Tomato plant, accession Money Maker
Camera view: horizontal (90 deg, fisheye); turntable rotation: 330 degrees
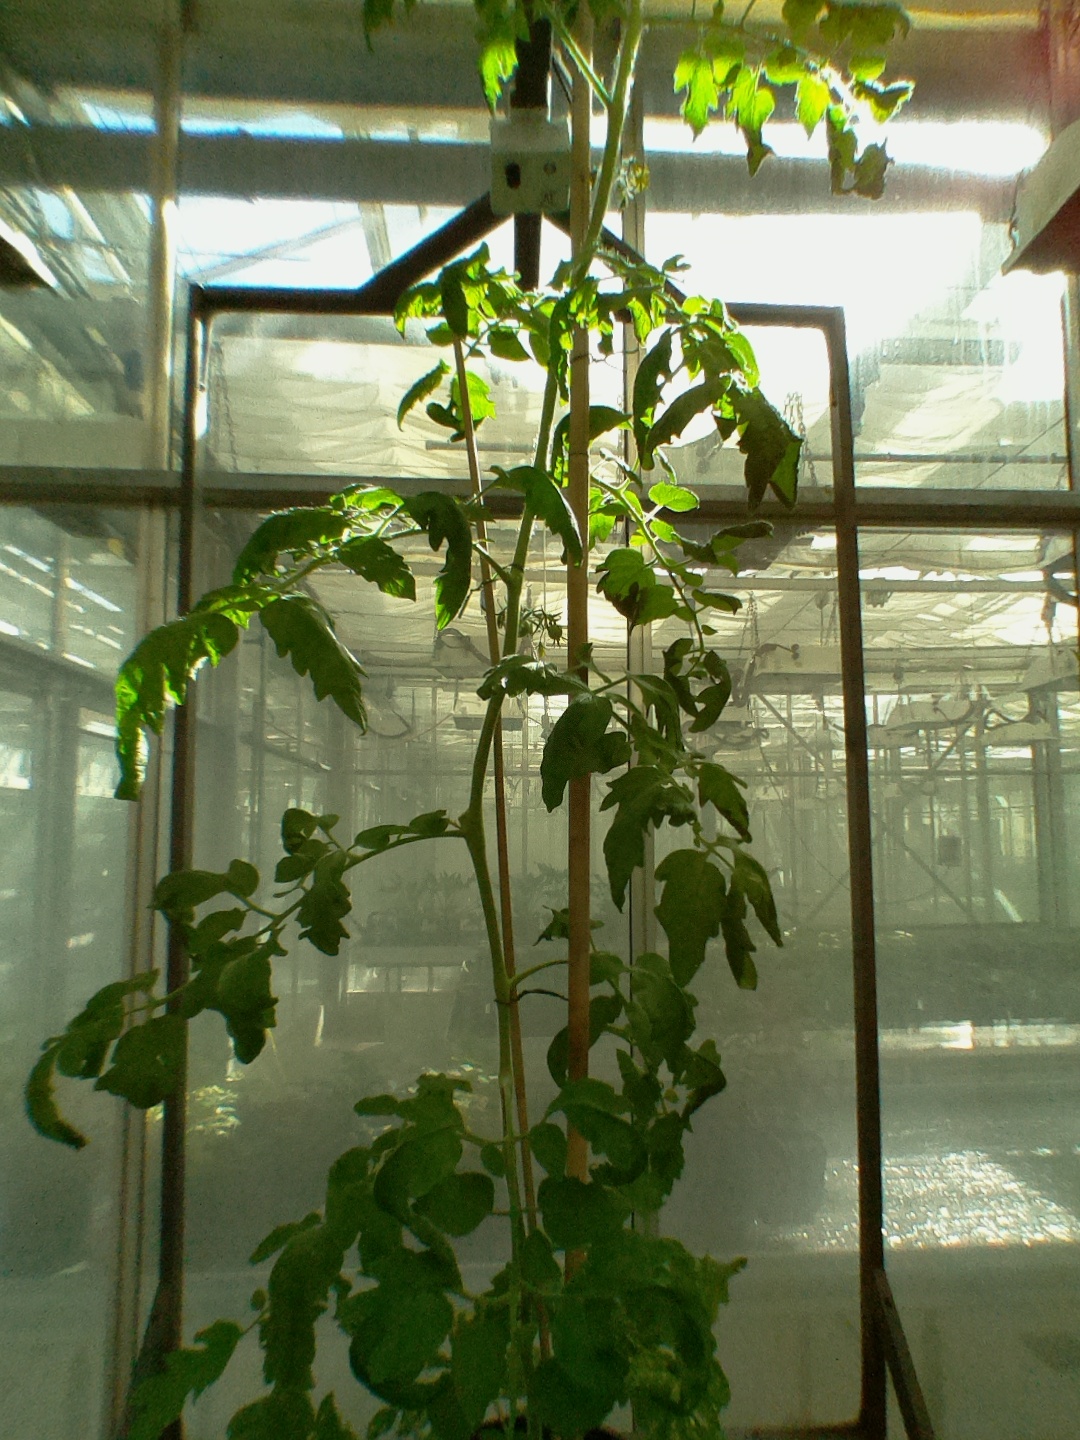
BBCH growth stage 70: Fruits at the main stem or branches visibles